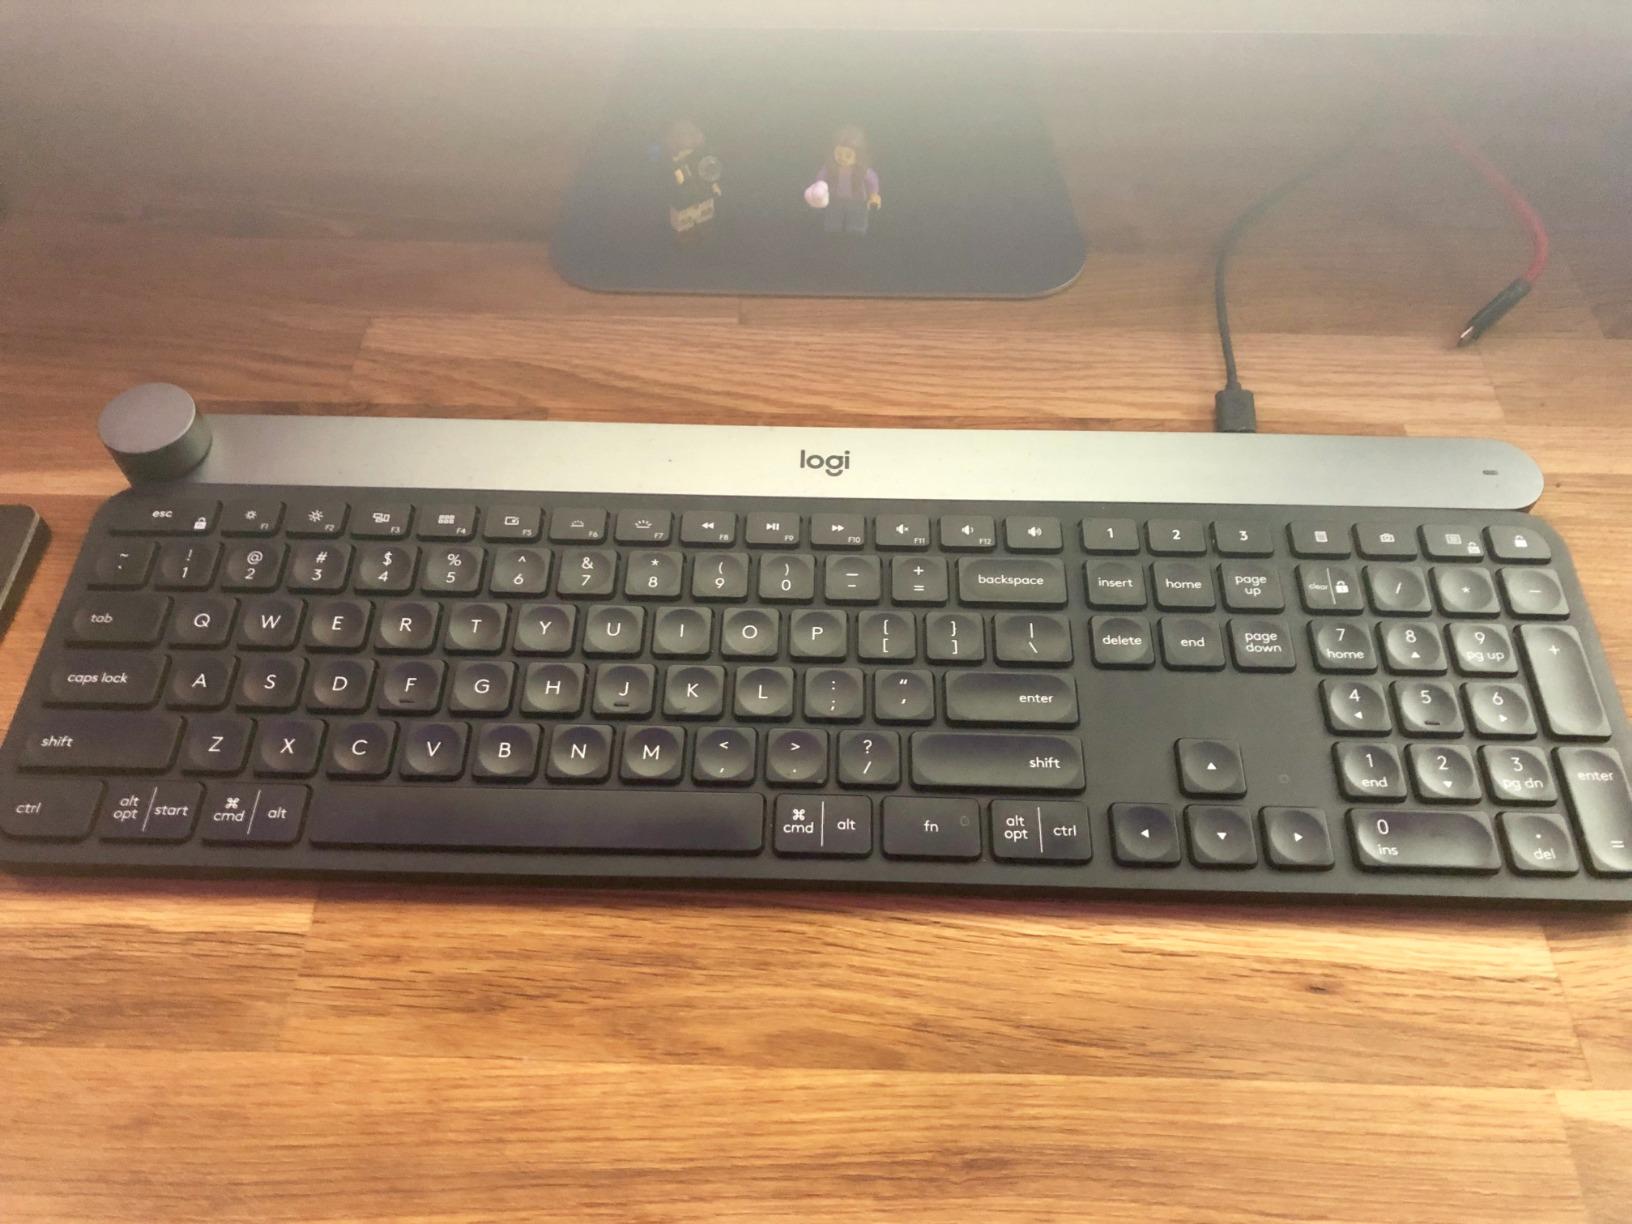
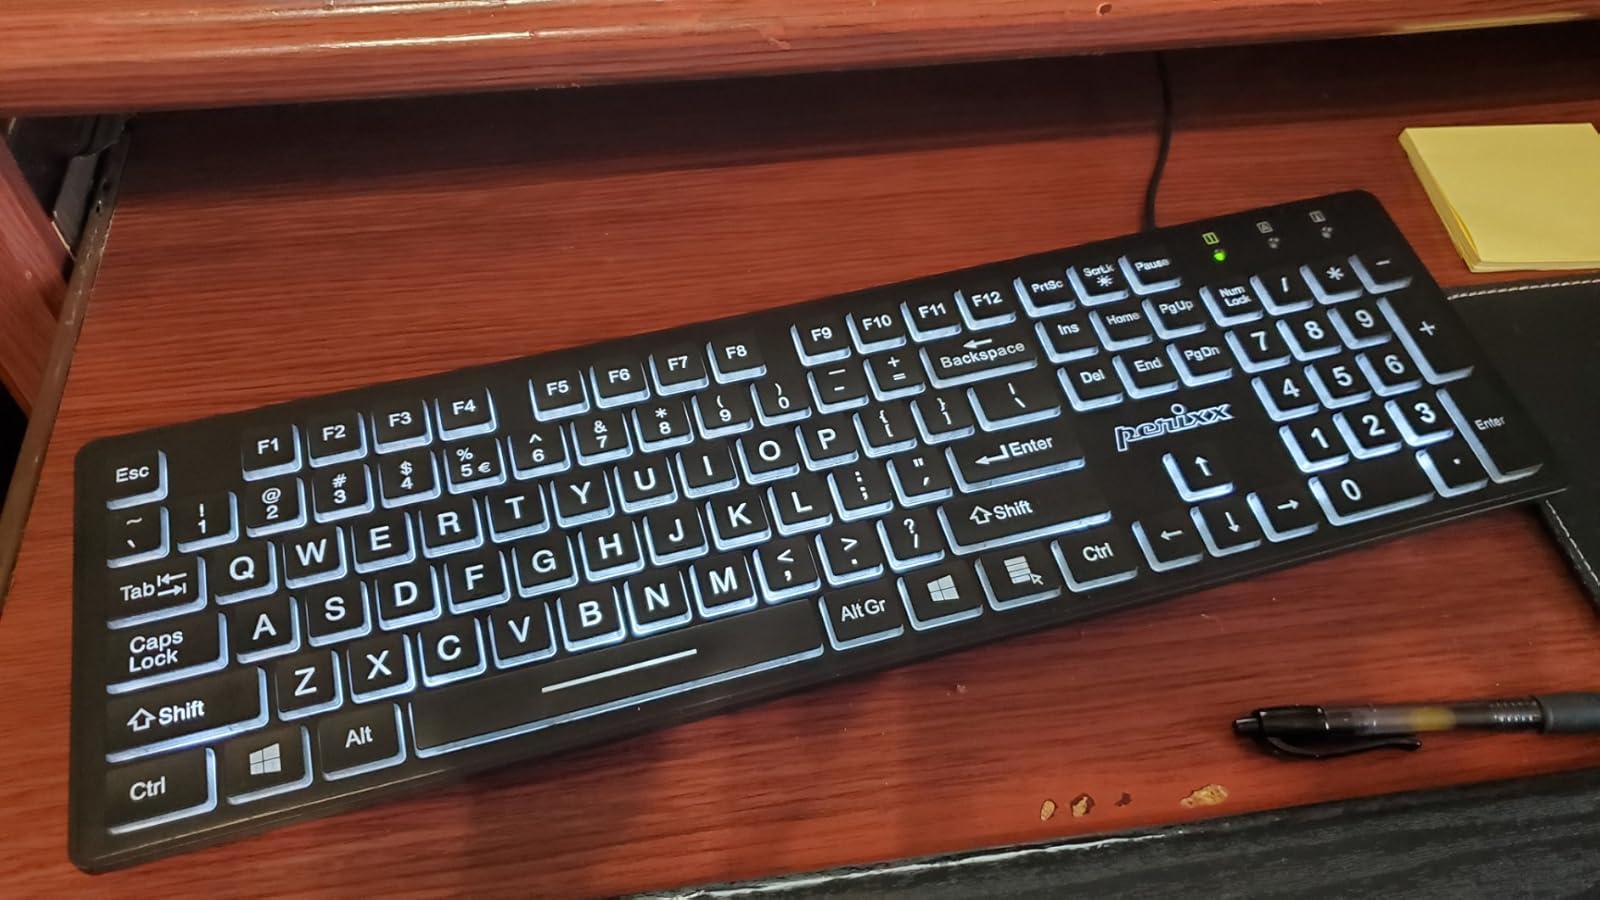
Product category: keyboard
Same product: no